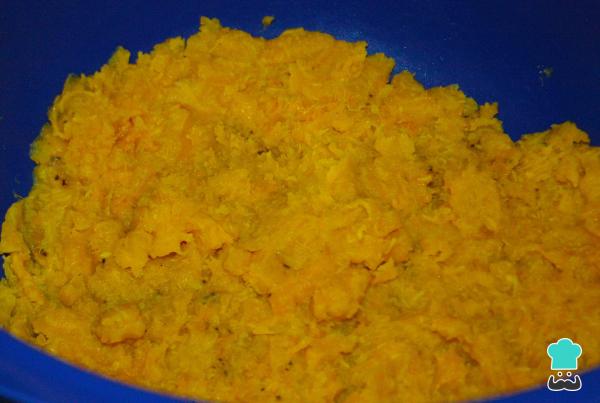
Deposita los plátanos cocidos dentro de un bol. Prepara un puré de plátano de inmediato, de manera que no dejes que se enfríen, así será más fácil la elaboración. Cuando el puré esté listo, déjalo reposar a temperatura ambiente durante unos minutos.Truco: El secreto de toda la receta: no pasarse en la cocción del plátano, así se logra un buen puré y una posterior excelente masa.